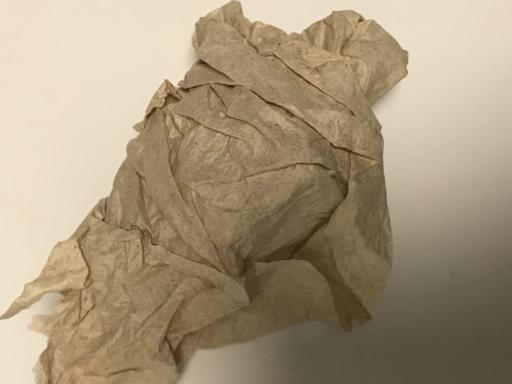
Label: trash